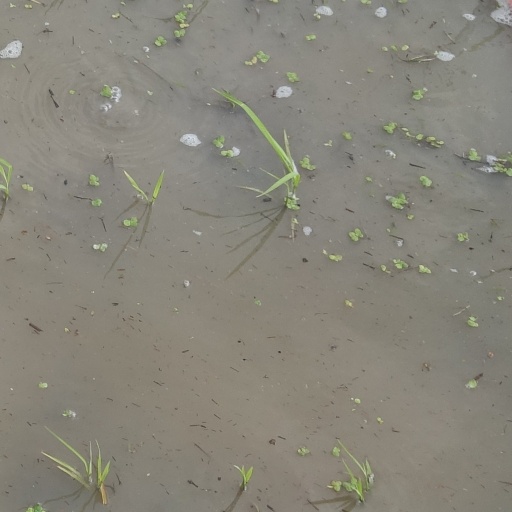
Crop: rice